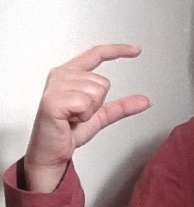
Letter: dal